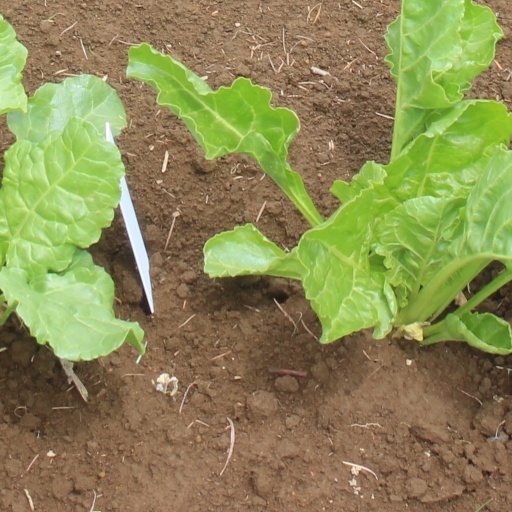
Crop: sugar beet